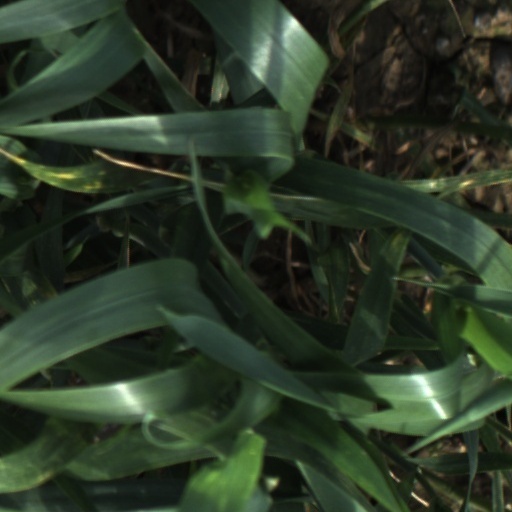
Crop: wheat